Augustus Meredith Nanton

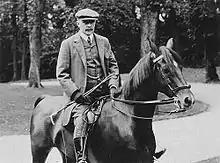
Sir Augustus Nanton in Winnipeg

The firm for which he worked had since become known as Osler & Hammond, and the decision was made to invest in the Canadian West, which required opening an office in Winnipeg. Under the control of the head offices in Toronto and Aberdeen, the firm of Osler, Hammond & Nanton was created with Nanton as resident partner in Winnipeg. It was not an easy start, and at first Nanton was severely disappointed by the lack of the branch's growth, but he didn't give up and by 1896 the North of Scotland shareholders were told that the subsidiary firm in Winnipeg had become "the largest and best mortgage business in the west".